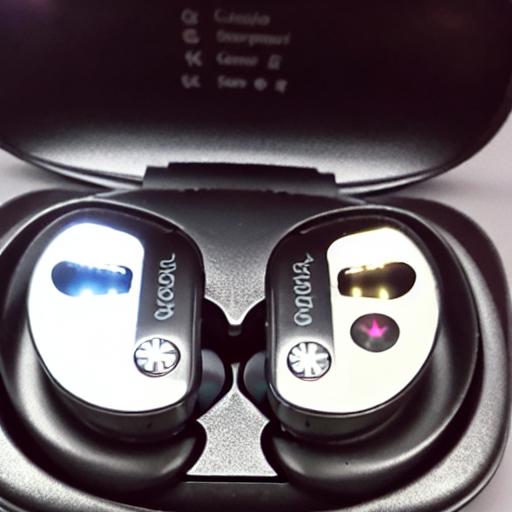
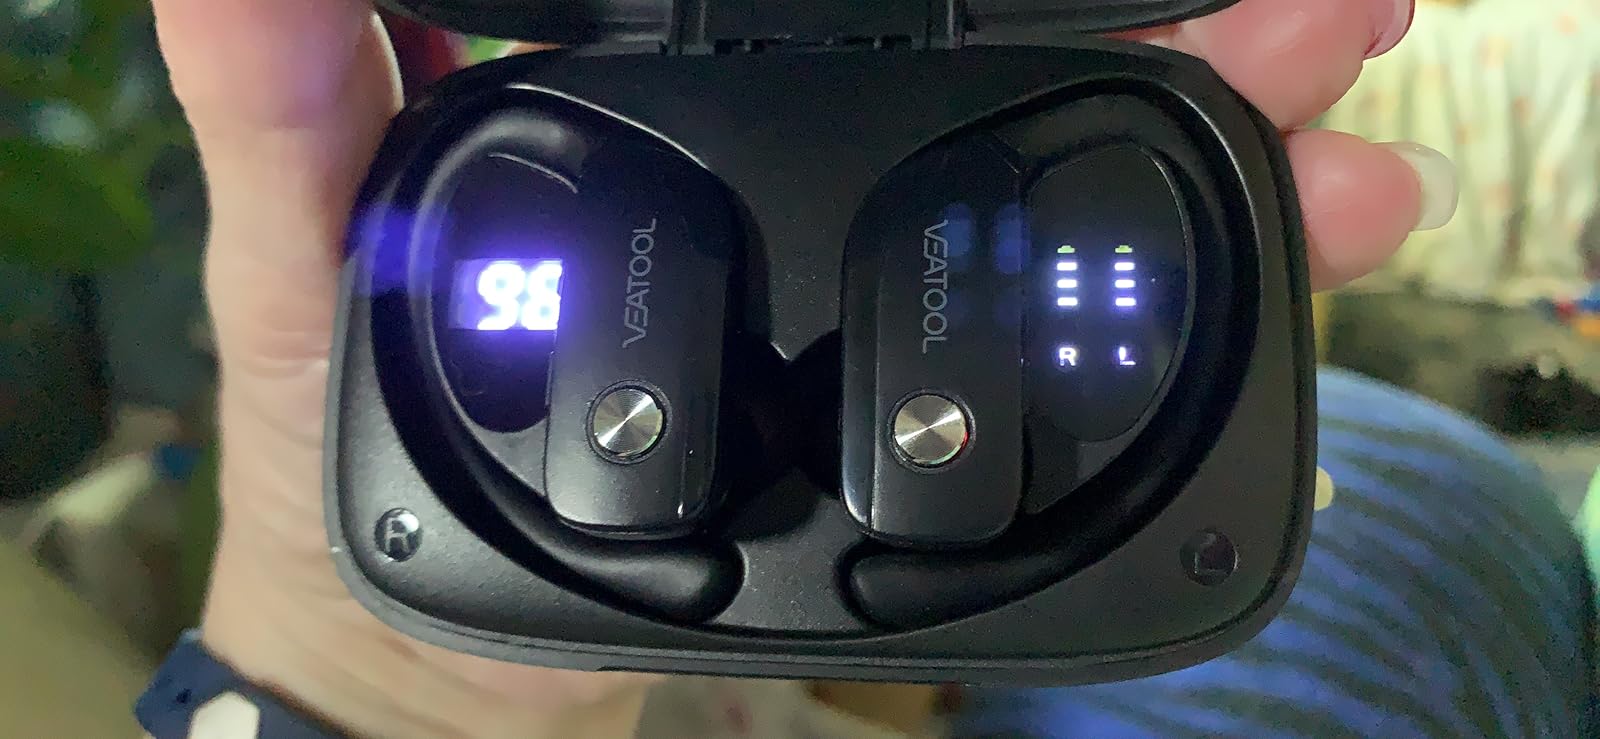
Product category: earbuds
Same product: no